Effects of deforestation on soil erosion in Nigeria

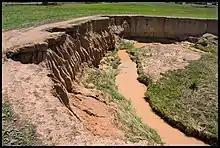

Soil erosion is the process by which soil particles are displaced and transported from one location to another, leaving the underlying soil exposed and vulnerable to further erosion. Soil erosion is the result of natural physical forces, such as water and wind, gradually wearing away the topsoil in a field. This process can be slow and inconspicuous or occur rapidly, leading to significant topsoil loss. Apart from soil erosion, there are other severe soil degradation issues, including soil compaction, reduced organic matter, loss of soil structure, inadequate internal drainage, salinization, and soil acidity problems. Soil erosion, along with its consequences for humanity, presents a formidable challenge that jeopardizes both people and the socioeconomic progress of their surroundings. Addressing and mitigating the impacts of this phenomenon necessitate immediate, swift, and pressing action to pave the way for sustainable development.